Constitutional Convention (United States)

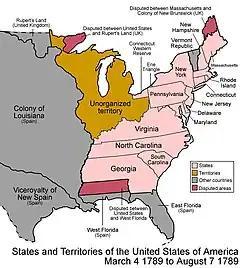
States and territories of the United States at the time of the Constitutional Convention

During the American Revolution, Thirteen Colonies replaced their colonial governments with republican constitutions based on the principle of separation of powers, organizing government into legislative, executive, and judicial branches. These revolutionary constitutions endorsed legislative supremacy by placing most power in the legislature, which was viewed as most representative of the people, including power traditionally considered as belonging to the executive and judicial branches. State governors lacked significant authority, and state courts and judges were under the control of the legislative branch at the time.